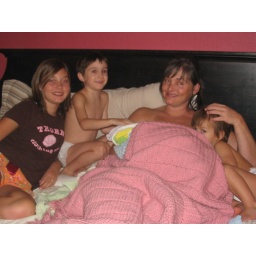
The new nursling is under the yellow towel